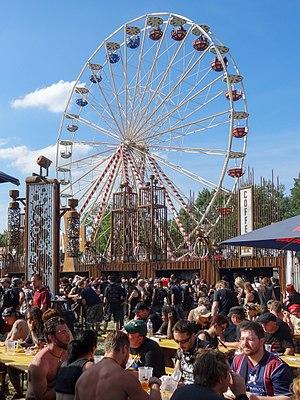
Hellfest 2014
Les programmations du Hellfest sont les listes des groupes ayant participé au Hellfest, un festival annuel spécialisé dans les musiques extrêmes qui se déroule à Clisson, en Loire-Atlantique.